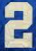
Number: 2